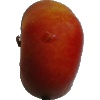
Label: Nectarine Flat 1